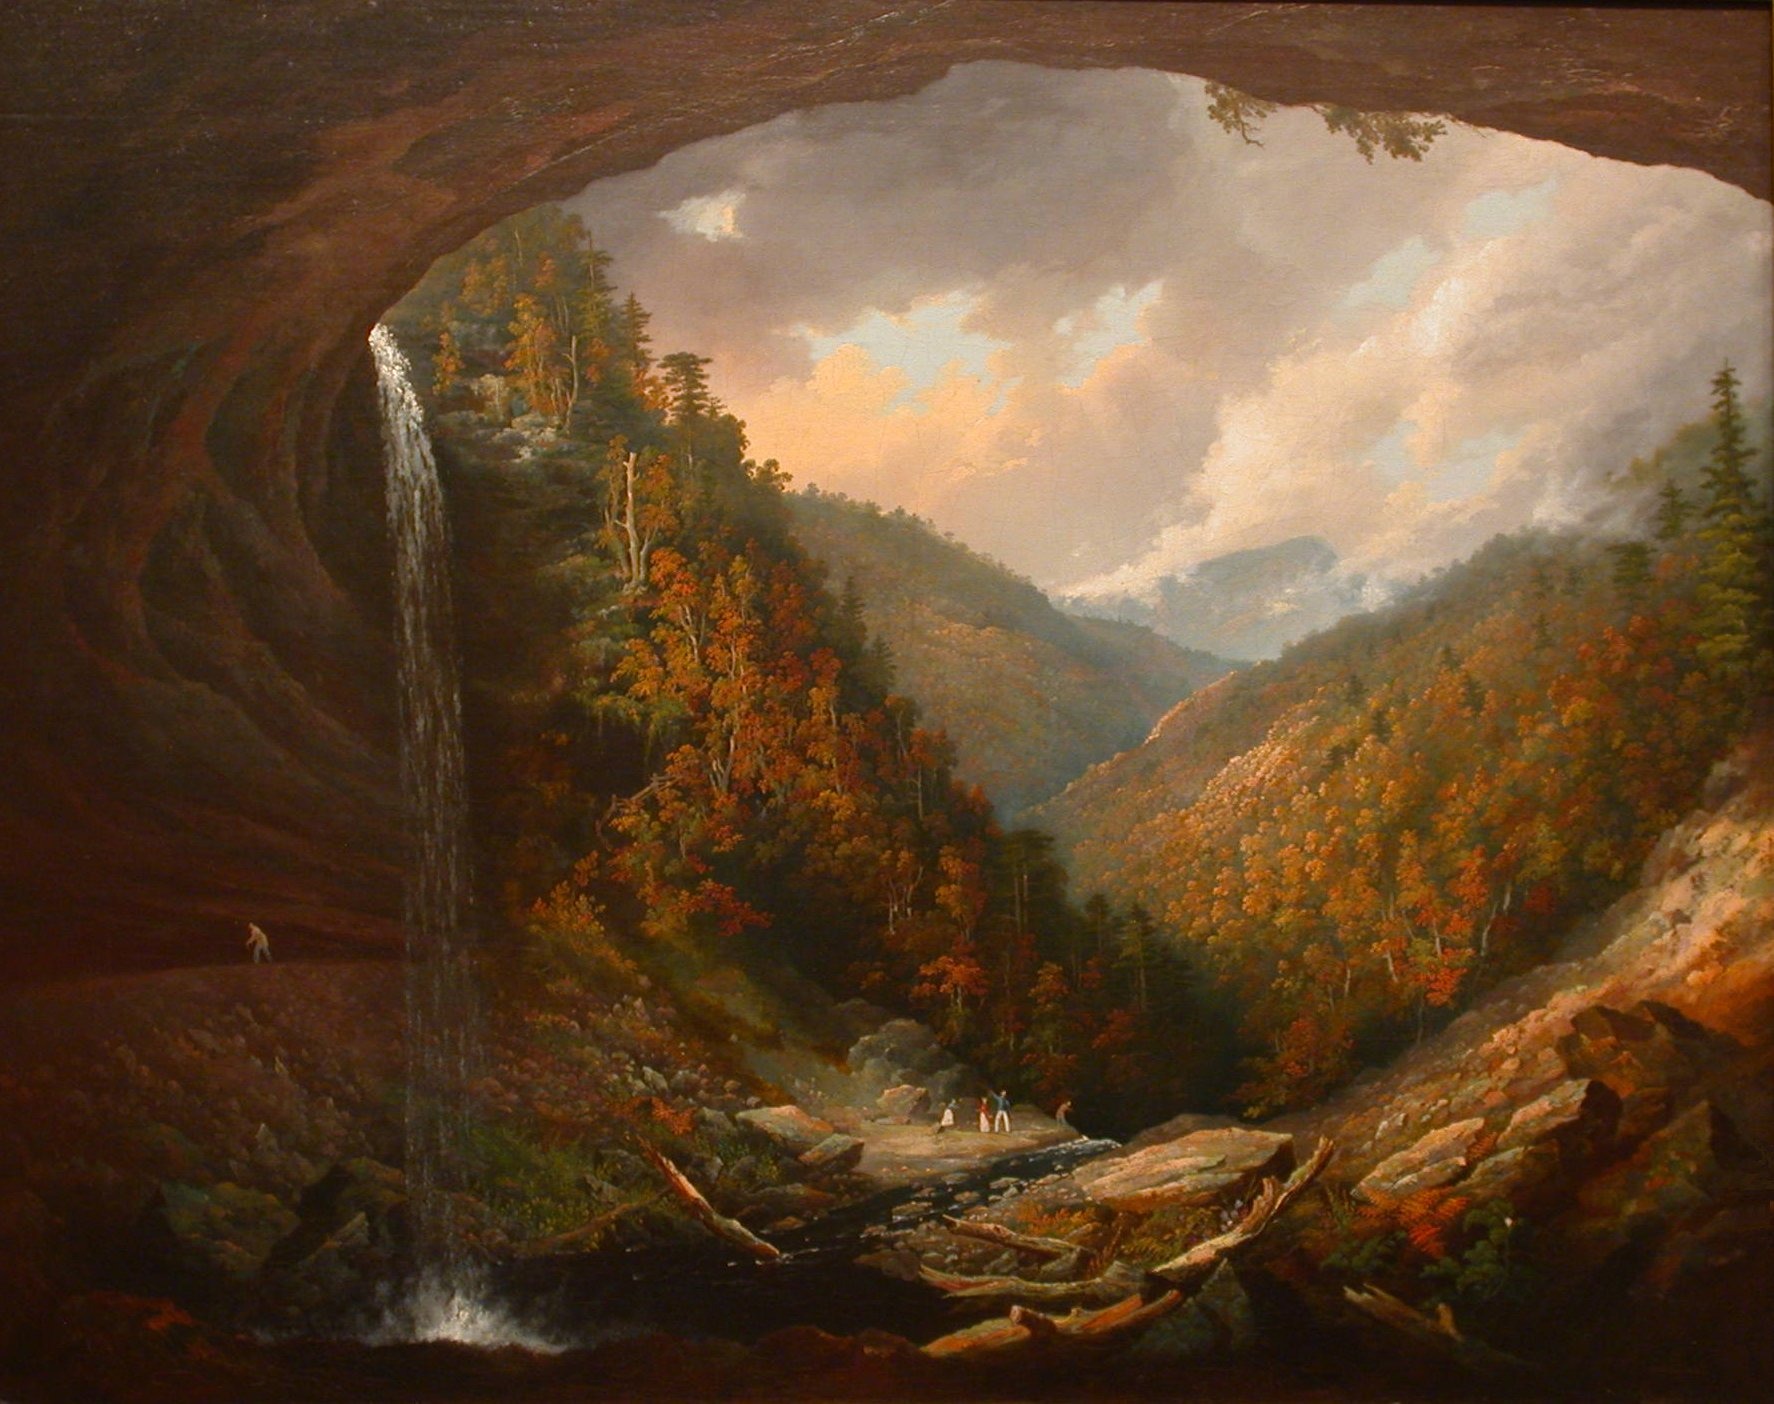
landscape, nature, forest, rock, waterfall, people, sky, countryside, sunlight, leaf, fall, country, foliage, reflection, scenic, autumn, artistic, gorge, painting, trees, woods, outside, art, clouds, mountains, ravine, waterfalls, artistry, impressionist, oil on canvas, atmospheric phenomenon, william wall